2010 Arizona State Sun Devils football team

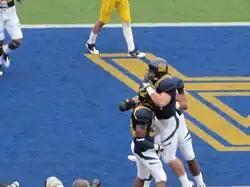
Cal running back Shane Vereen scores the game's opening touchdown

California faced Arizona State, who was coming off a bye week and looking for their first win in Berkeley since 1997. Although Sun Devils quarterback Steven Threet completed passes of 44 and 26 yards on the opening possession, Arizona State had to settle for a field goal, after which Cal took control of the game. The Bears responded with a drive that also resulted in a field goal, then intercepted Threet deep in Cal territory, but couldn't capitalize on the turnover. After forcing a three and out, Cal took advantage of a 28-yard punt return by wide receiver Jeremy Ross that gave them great field possession on the Arizona State 28-yard line. The Bears took advantage of two Sun Devils penalties with Shane Vereen scoring the game's first touchdown on an 8-yard run. Cal scored again to open the second quarter on a 4-yard pass from Kevin Riley to wide receiver Keenan Allen, with the PAT being blocked. Riley then connected with wide receiver Marvin Jones for a 52-yard score. A 37-yard field goal attempt by Arizona State missed, while Cal made one from 23 yards to put the Bears up 26 to 3 at the half.